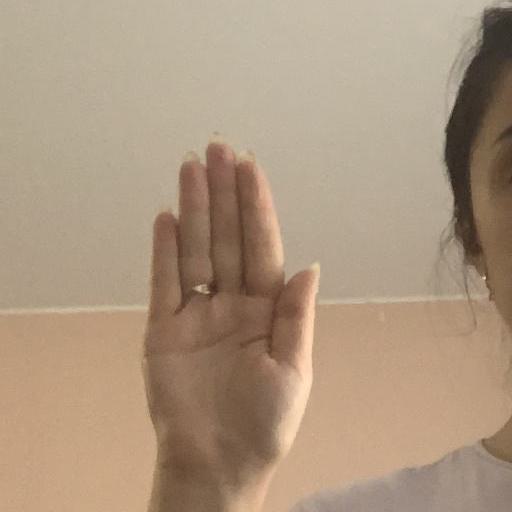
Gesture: stop